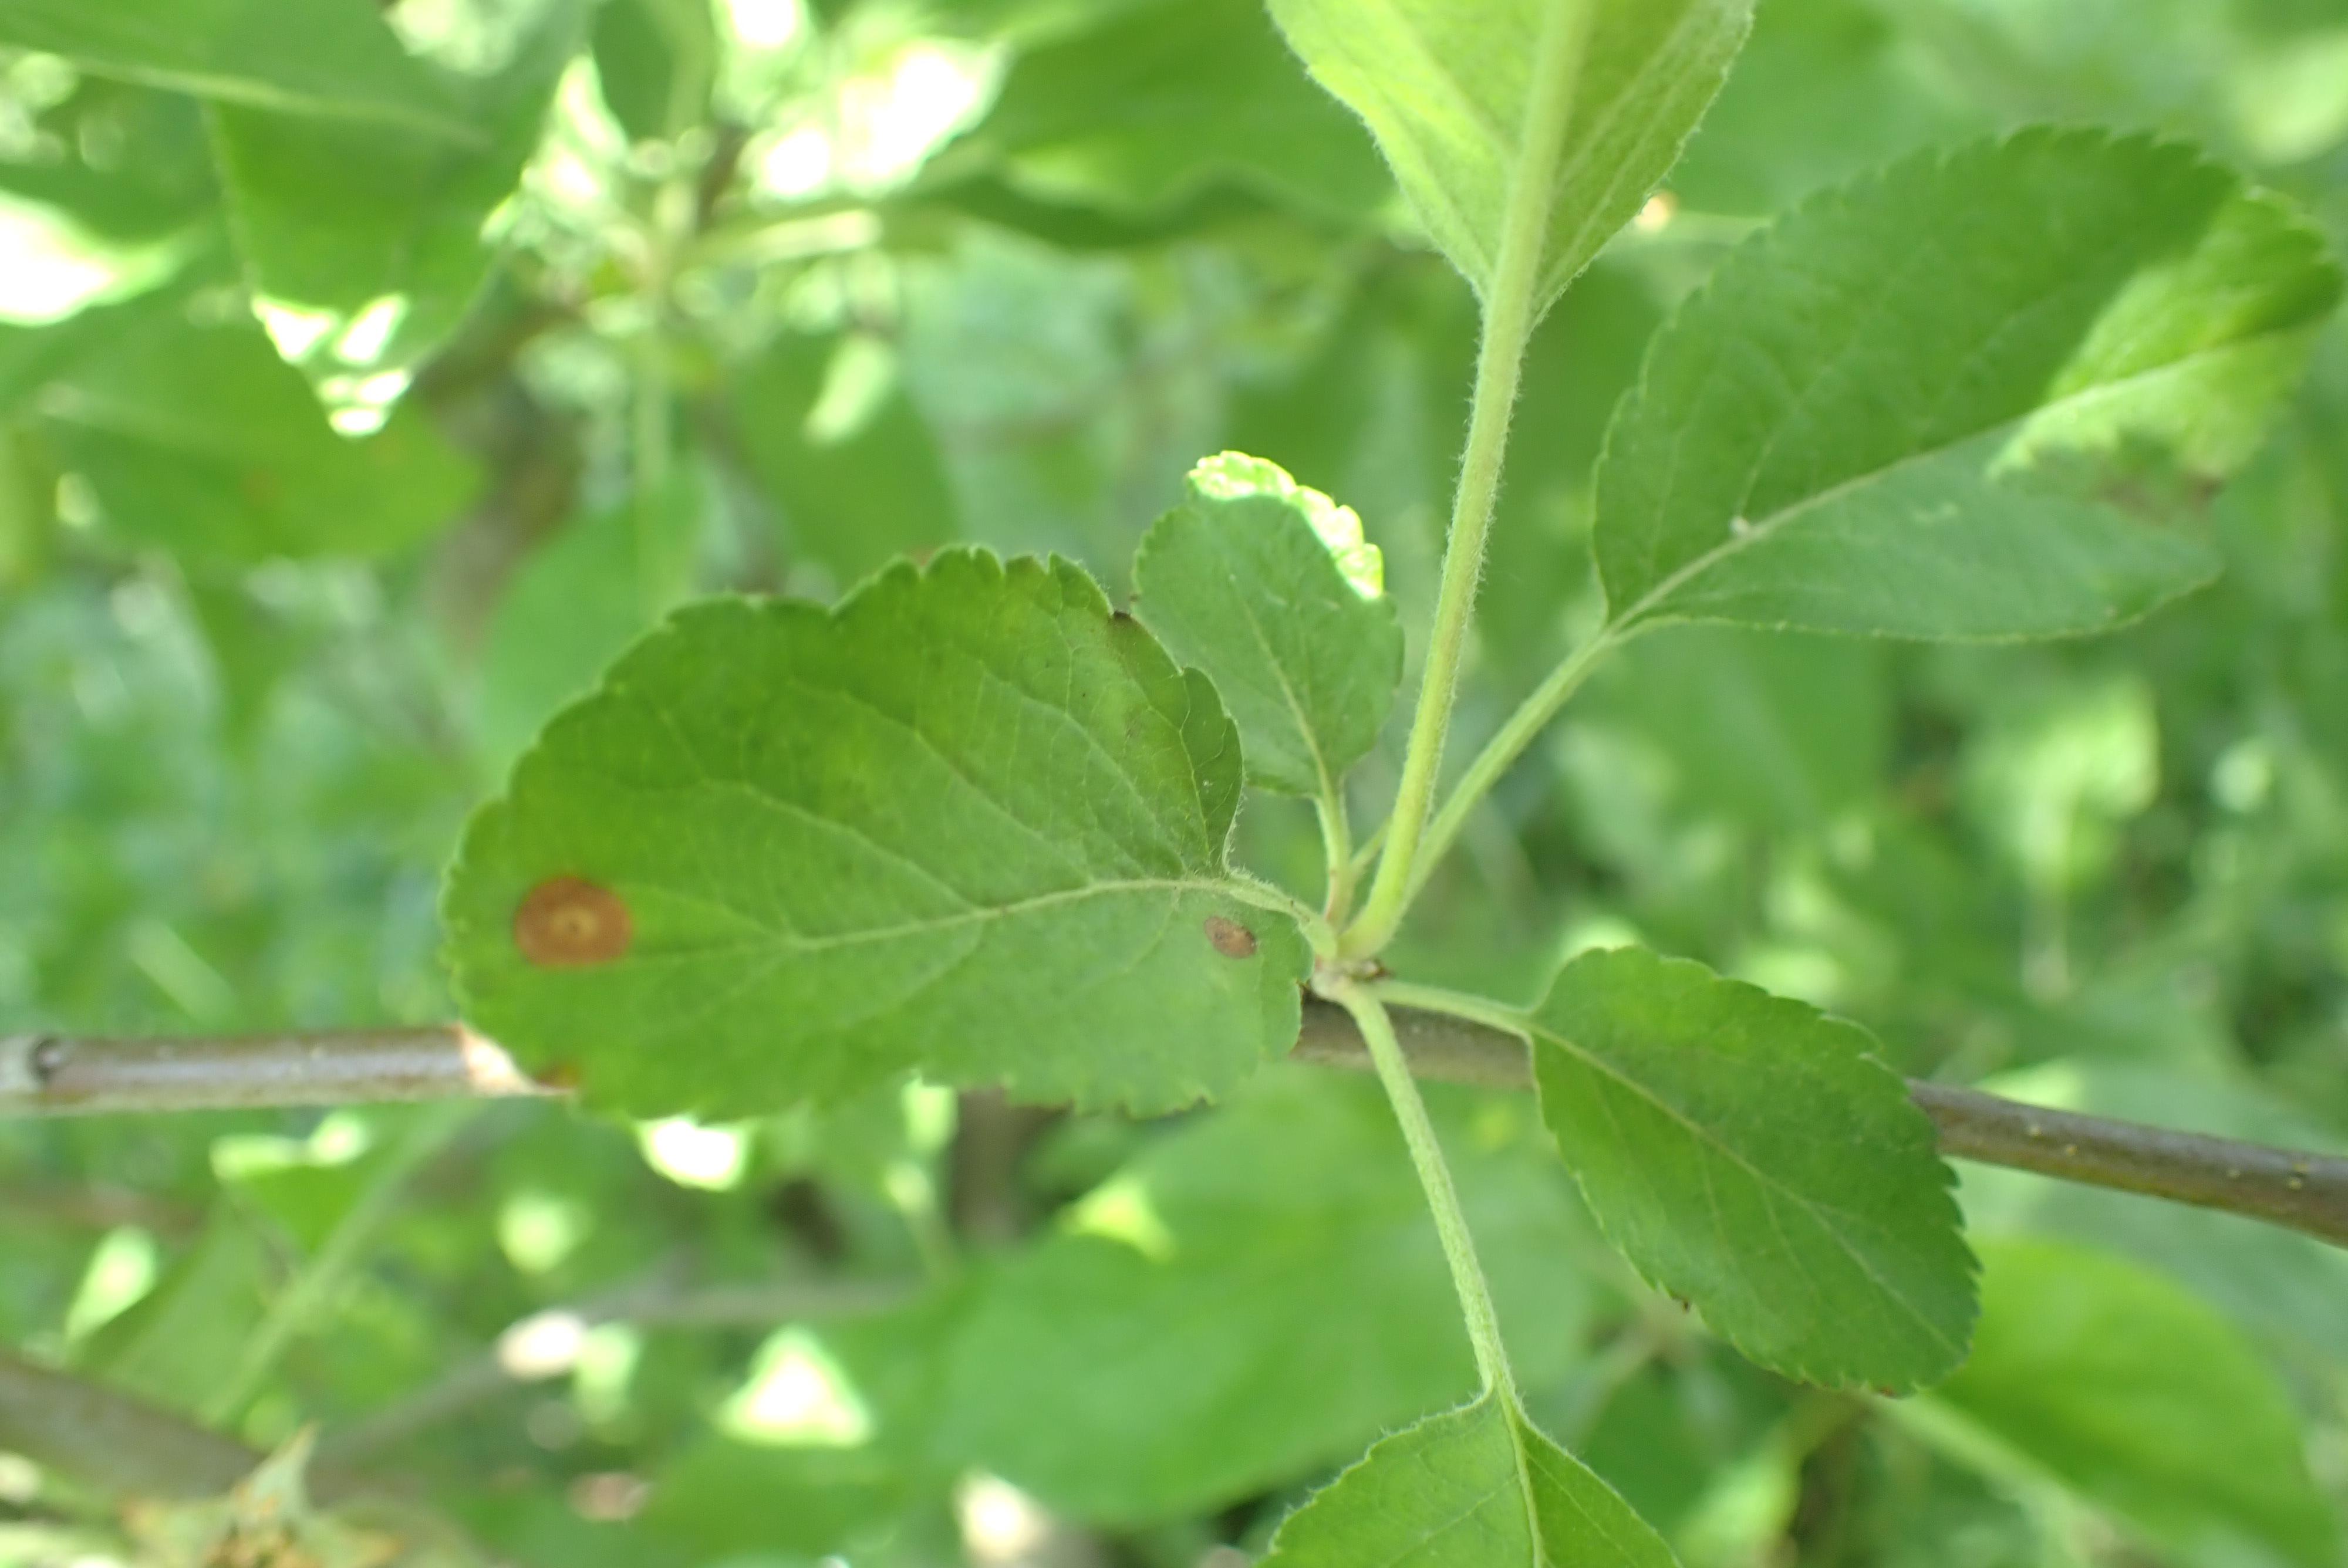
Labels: frog_eye_leaf_spot